Krag–Jørgensen

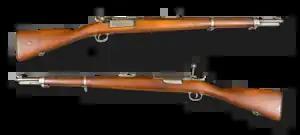
Danish M.1889 carbine

After strenuous tests, Denmark adopted the Krag–Jørgensen rifle on July 3, 1889. The Danish rifle differed in several key areas from the weapons later adopted by the United States and Norway, particularly in its use of a forward (as opposed to downward) hinged magazine door, the use of rimmed ammunition, and the use of an outer steel liner for the barrel.